Indonesia Now

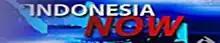
Title card from 2006 to 2011

Indonesia Now is a weekly program broadcast by Metro TV, read in English, and broadcast by television stations around the world. "Indonesia Now" is the first international program from Indonesia, first aired on 1 September 2006 to explain Indonesian news or Asian news. It has been broadcasting the program since 11 August 2007, at 7:00 a.m. WIB (every Saturday) and 1:00 p.m. WIB (every Sunday), with hosts Kania Sutisnawinata and Dalton Tanonaka.